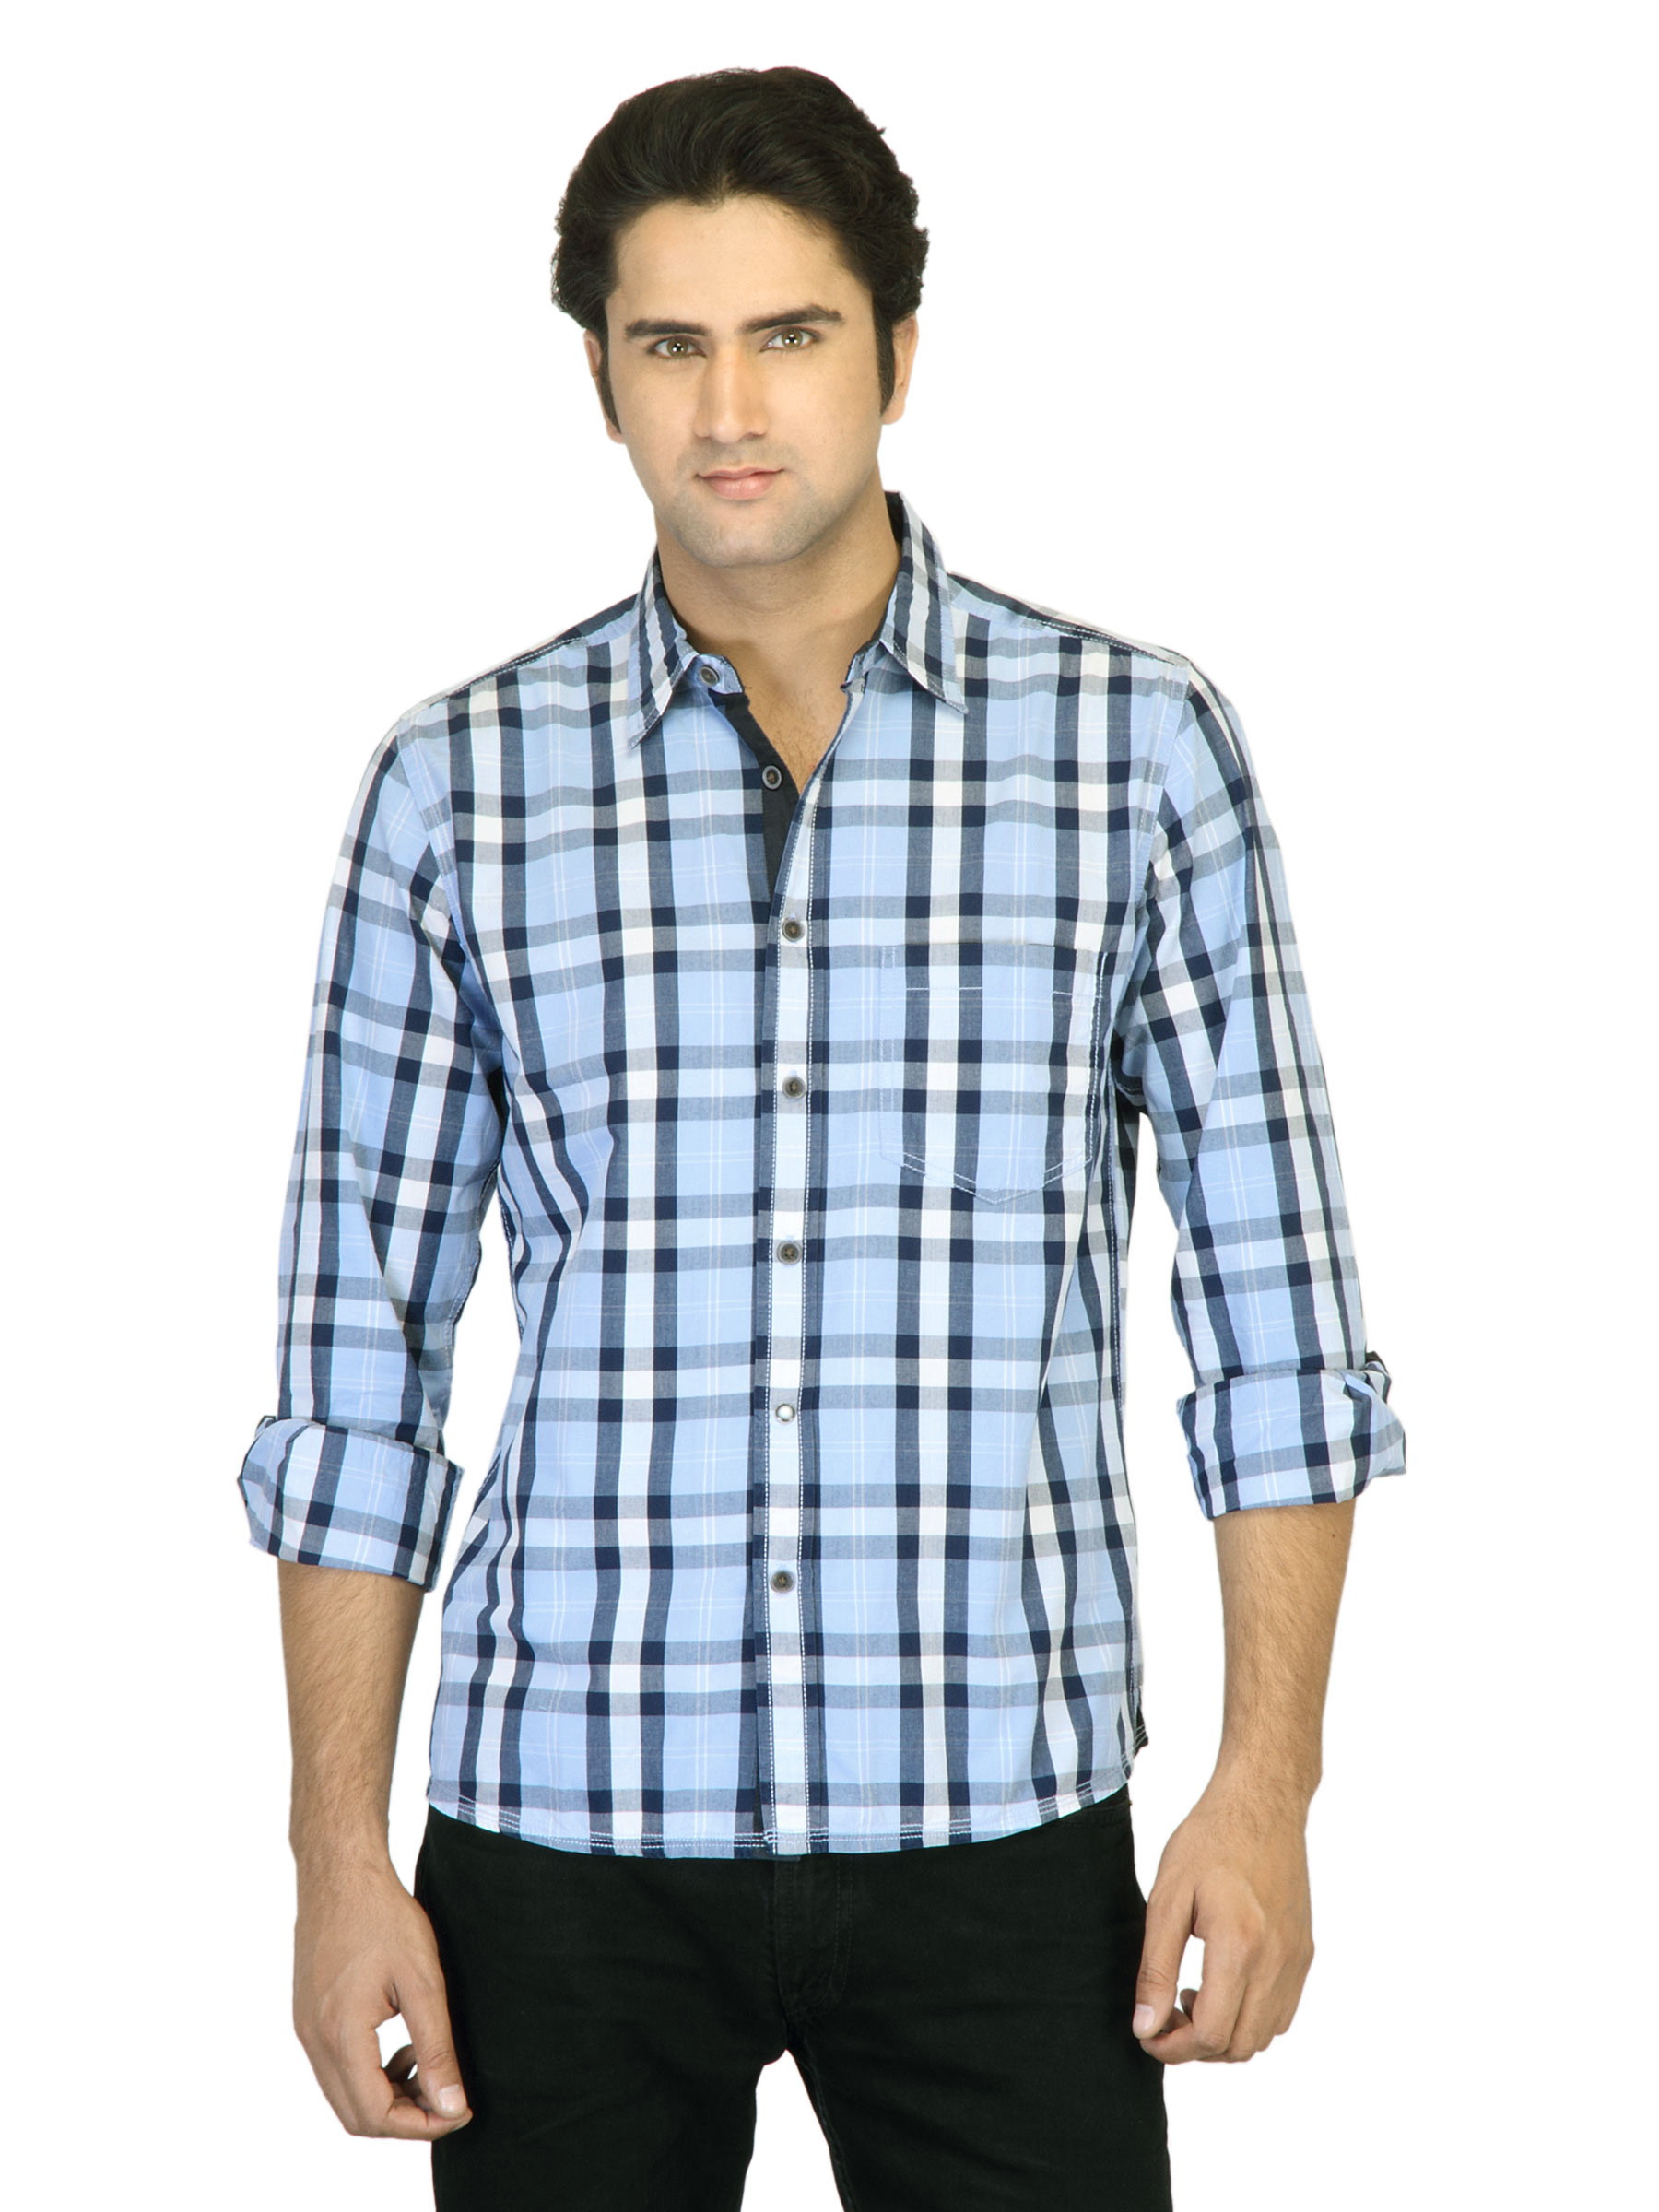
Indigo Nation Men Check Blue Shirt
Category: Apparel / Topwear / Shirts
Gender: Men
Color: Blue
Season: Summer 2012
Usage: Casual